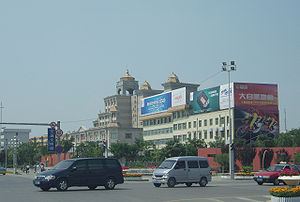
Wuzhong (Ningxia)
Gatebilde fra Wuzhong
Wuzhong er et bypræfektur i Ningxia i Folkerepublikken Kina. Præfekturet har et areal på 20.733 km², og en befolkning på 1.160.000 mennesker, med en tæthed på 56 indb./km².